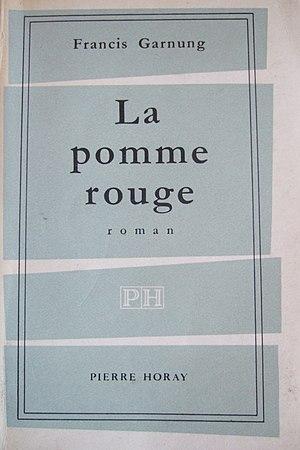
La Pomme Rouge, chez Pierre Horay 1956
Francis Garnung est un romancier et auteur de pièces de théâtre français né en 1925.